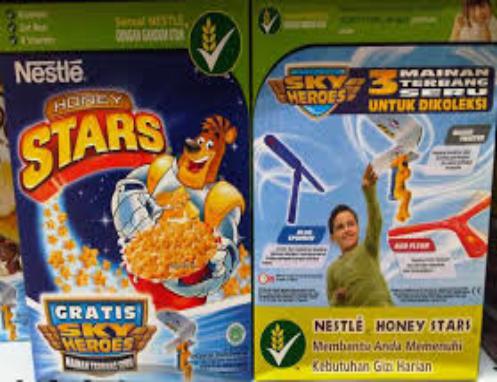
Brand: Honey Stars
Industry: Food